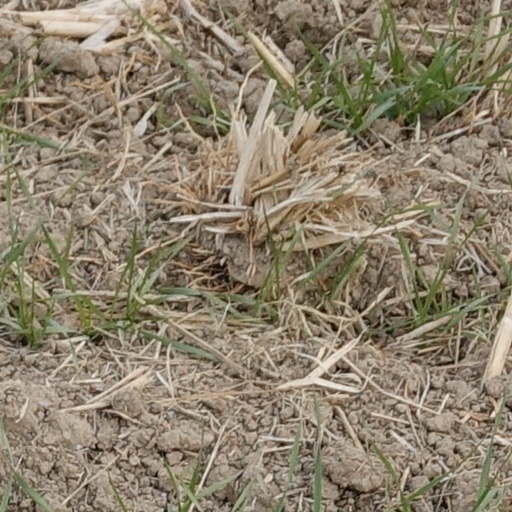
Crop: wheat